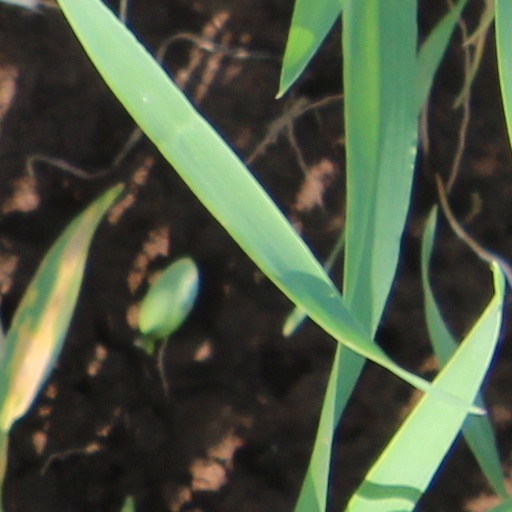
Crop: wheat